Peckham Arch

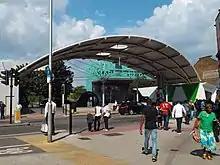
Peckham Arch

The Peckham Arch is a 35m-span structure at the north end of Rye Lane in Peckham, London. It was constructed in 1994 and was designed by the architects Troughton McAslan as monument to and an instigator of regeneration in a borough which had suffered from years of decline. The Arch was the first of three capital projects around Peckham Square and was followed by the construction of Peckham Library, completed in 2000. The Arch is home to a light sculpture conceived by the artist Ron Haselden.